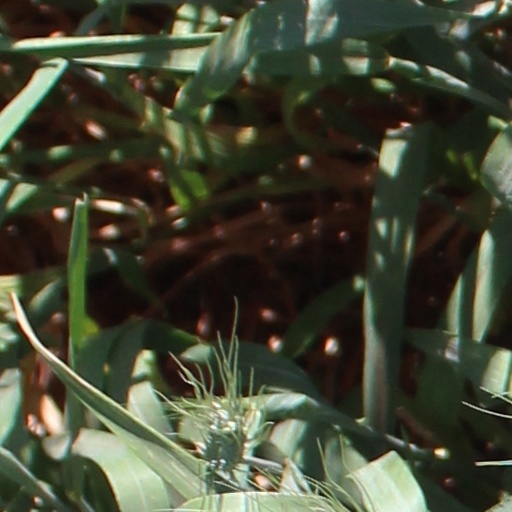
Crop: wheat